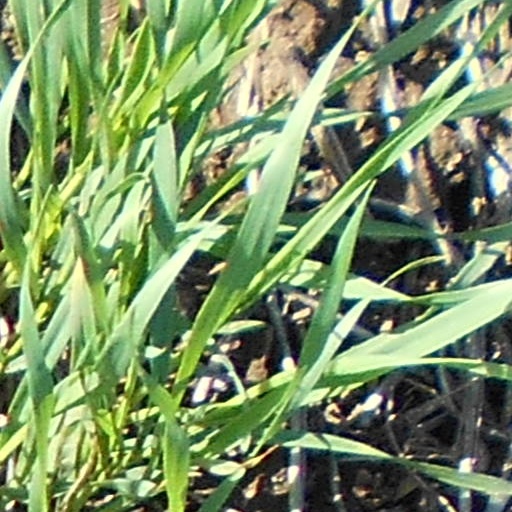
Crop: wheat